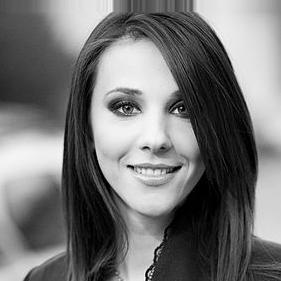
Age: 22